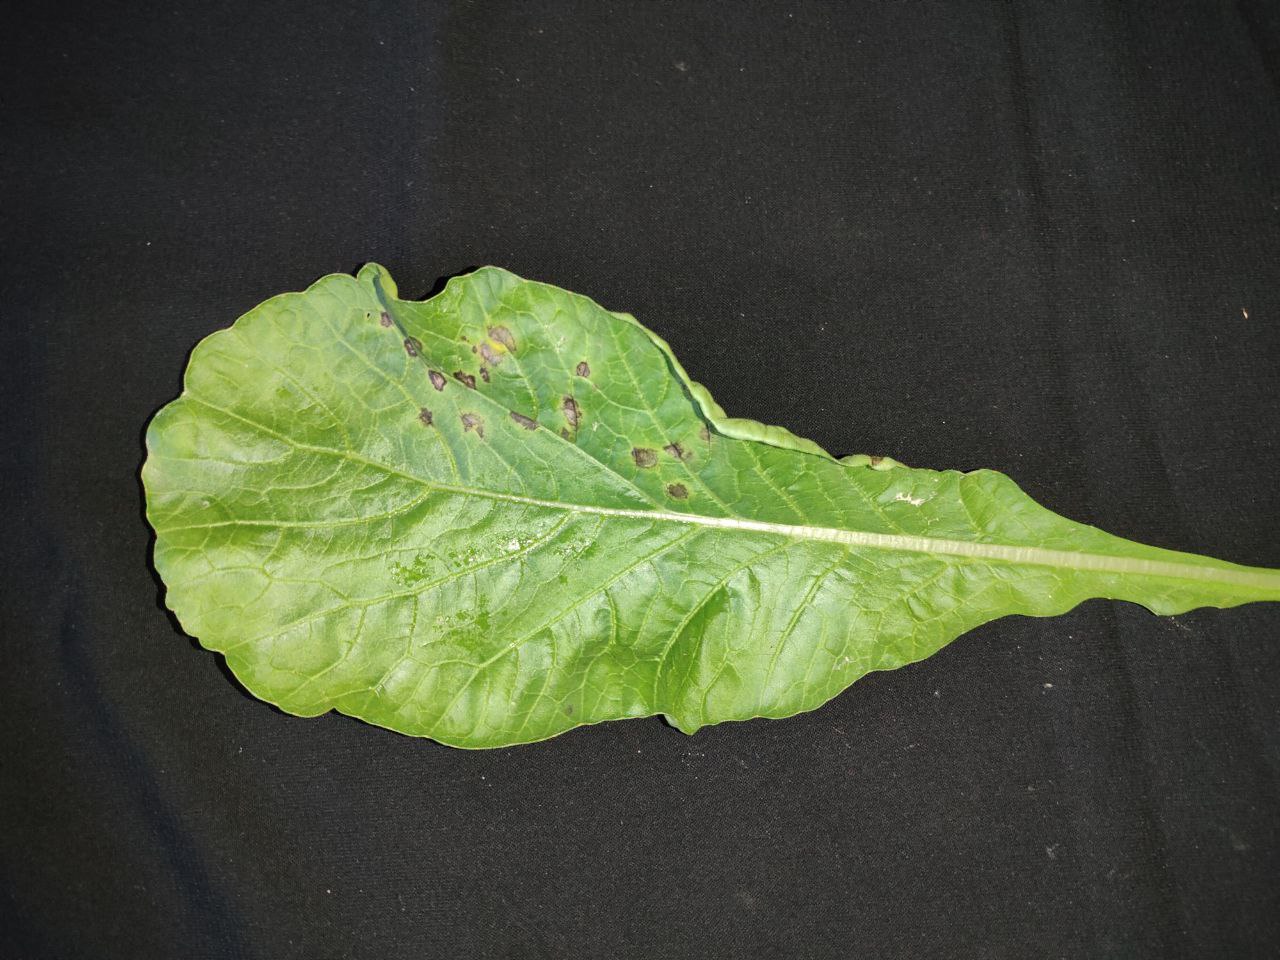
Label: Black leaf spot